Dynamic hip screw

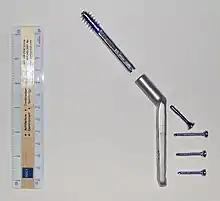
Dynamic hip screw

Dynamic hip screw (DHS) or Sliding Screw Fixation is a type of orthopaedic implant designed for fixation of certain types of hip fractures which allows controlled dynamic sliding of the femoral head component along the construct. It is the most commonly used implant for extracapsular fractures of the hip, which are common in older osteoporotic patients. There are 3 components of a dynamic hip screw, including a lag screw (inserted into the neck of the femur), a sideplate and several cortical screws (fixated into the proximal femoral shaft). The idea behind the dynamic compression is that the femoral head component is allowed to move along one plane; since bone responds to dynamic stresses, the native femur may undergo primary healing: cells join along boundaries, resulting in a robust joint requiring no remodeling.